Giovanni Cesare Pagazzi

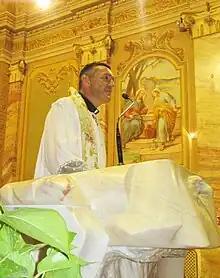
Cesare in Caselle Landi, October 2018

On 23 June 1990 he was ordained a priest for the diocese of Lodi. He obtained his licentiate in 1994 and his doctorate in theology in 1996 at the Pontifical Gregorian University with a thesis entitled "The uniqueness of Jesus as a criterion of unity and difference in the Church" under the direction of Ángel Antón.